Centro de hoja

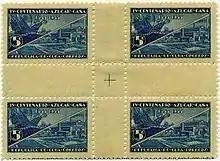
A "centro de hoja" (center of the sheet) from Cuba, 1935.

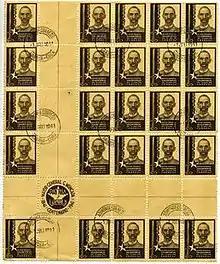
A 25 stamp "centro de hoja" (center of the sheet) from Cuba, 1941.

Centro de hoja or Center of the sheet is a kind of Cuban postage stamps where there are intersecting gutters between four panes of stamps. The horizontal and vertical blank gutters divide the sheet into quadrants of 25 stamps each. The center four or sixteen stamps on a sheet of 100 stamps are collected similar to how plate blocks of four stamps are collected in the United States. The first "centro de hoja" were the imperforate Cuban patriots issues of 1926. These had the unique distinctions of being from sheets of 400 rather than 100 and the "gutters" consisted of nothing more than two intersecting lines drawn through the center of the sheet. The last was produced with the three bicentennial of coffee issues of 1952. Some people classify the Christmas issues of 1960 as centros de hoja, but since they have no gutters others call them "special format" stamps.